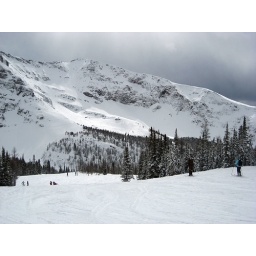
Partway down Goat's Eye mountain looking back at the clouds gathering above Lookout Mountain.